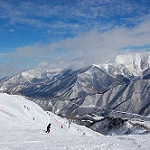
Label: mountain